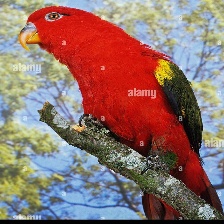
Species: CHATTERING LORY
Scientific name: LORIUS GARRULUS
ImageNet parent category: lorikeet